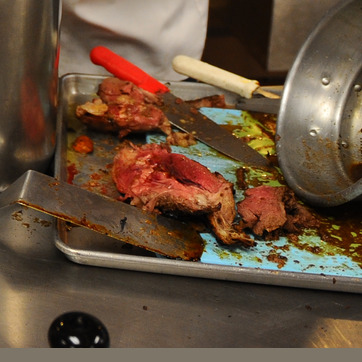
Material: food